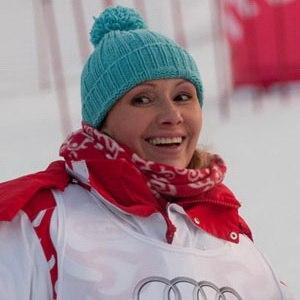
Maria Butyrskaya, est une patineuse artistique russe. Elle a été six fois championne de Russie (1993-1995-1996-1997-1998-1999), trois fois championne d'Europe (1998-1999-2002) et championne du monde en 1999.